Texas oil boom

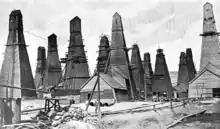
Early petroleum wells in Balakhani/Sabunchi, Azerbaijan

Following the American Civil War, Texas's economy began to develop rapidly centered heavily on cattle ranching and cotton farming, and later lumber. Galveston became the world's top cotton shipping port and Texas' largest commercial center. By 1890, however, Dallas had exceeded Galveston's population, and in the early 1900s the Port of Houston began to challenge Galveston's dominance.